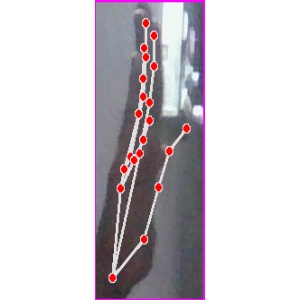
अक्षर: द